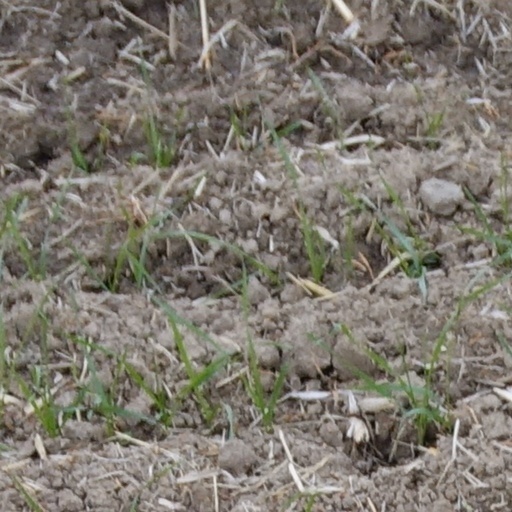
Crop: wheat